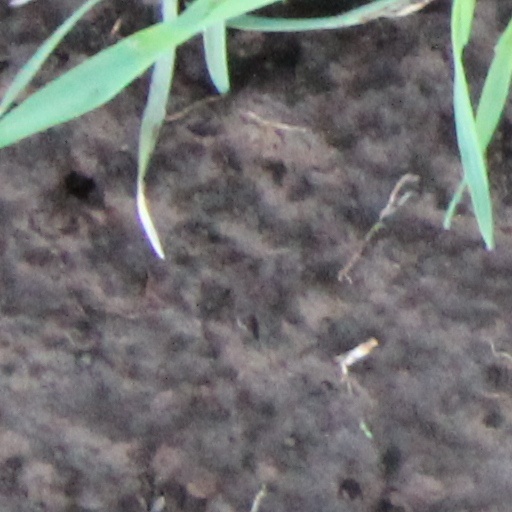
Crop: wheat